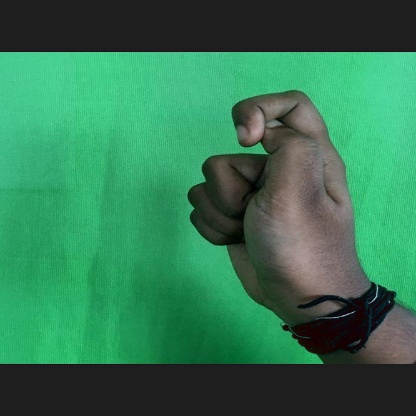
Mudra: Kapith